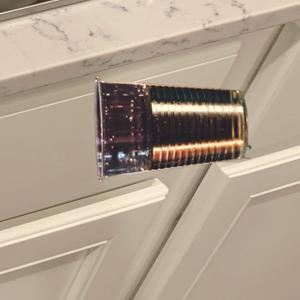
Label: cups